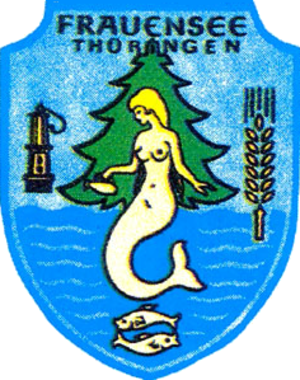
Frauensee est une municipalité allemande du land de Thuringe, dans l'arrondissement de Wartburg, au centre de l'Allemagne. En 2015, sa population est de 832 habitants.